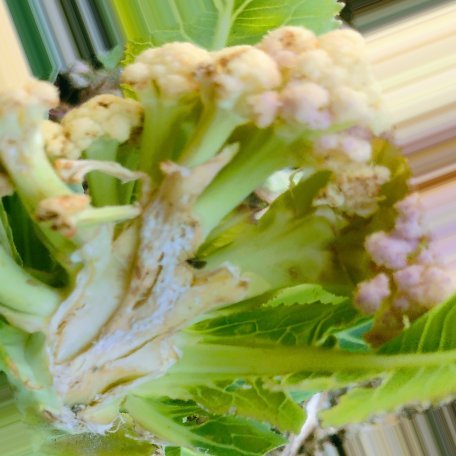
Label: Bacterial spot rot